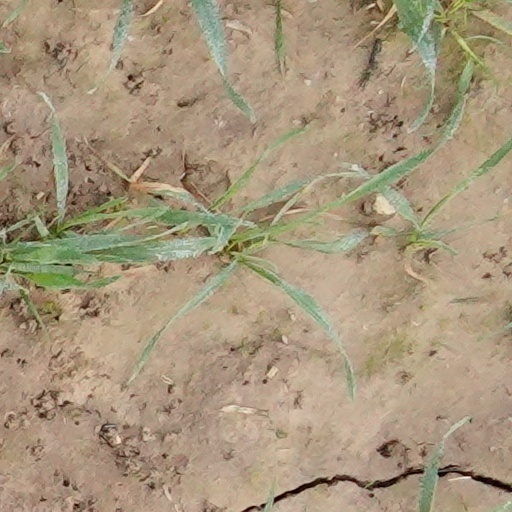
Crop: wheat